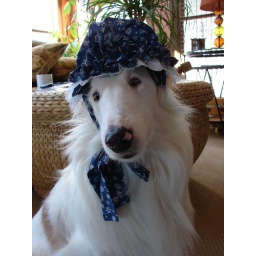
Dis hat belongs 2 de duck on de porch. Memom always dressing me in clothes.